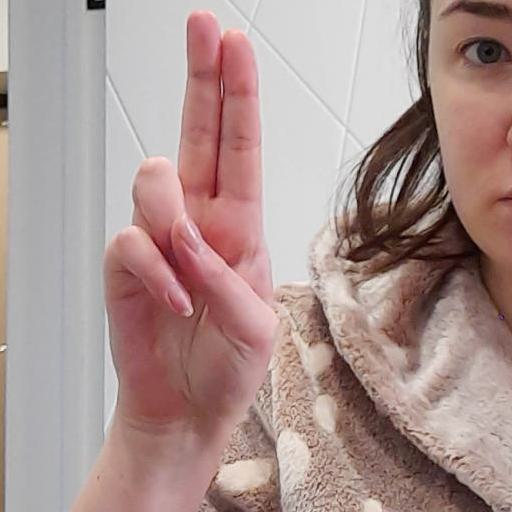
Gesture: two_up